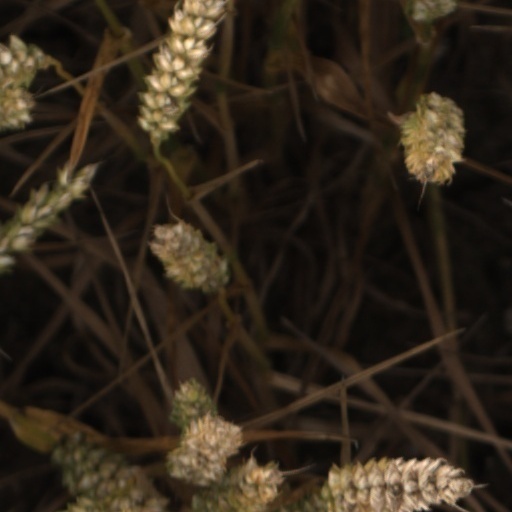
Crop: wheat